Thomas R. Pickering

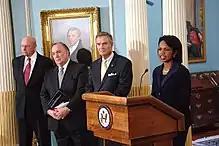
Secretary Condoleezza Rice with (left to right): Tom Pickering, John Engler and John Breaux at the presentation of Final Report of the Secretary's Advisory Committee on Transformational Diplomacy

Pickering serves on the board of directors for CRDF Global and the American Iranian Council, an organization devoted to the normalization of relations between Iran and America. He is currently a member of the Constitution Project's bipartisan Liberty and Security Committee. He is also a member of the Council on Foreign Relations and the Henry L. Stimson Center board of directors as well as the advisory board of Eurasia Group, the political risk consultancy firm, and America Abroad Media. He serves on the Guiding Coalition of the nonpartisan Project on National Security Reform.